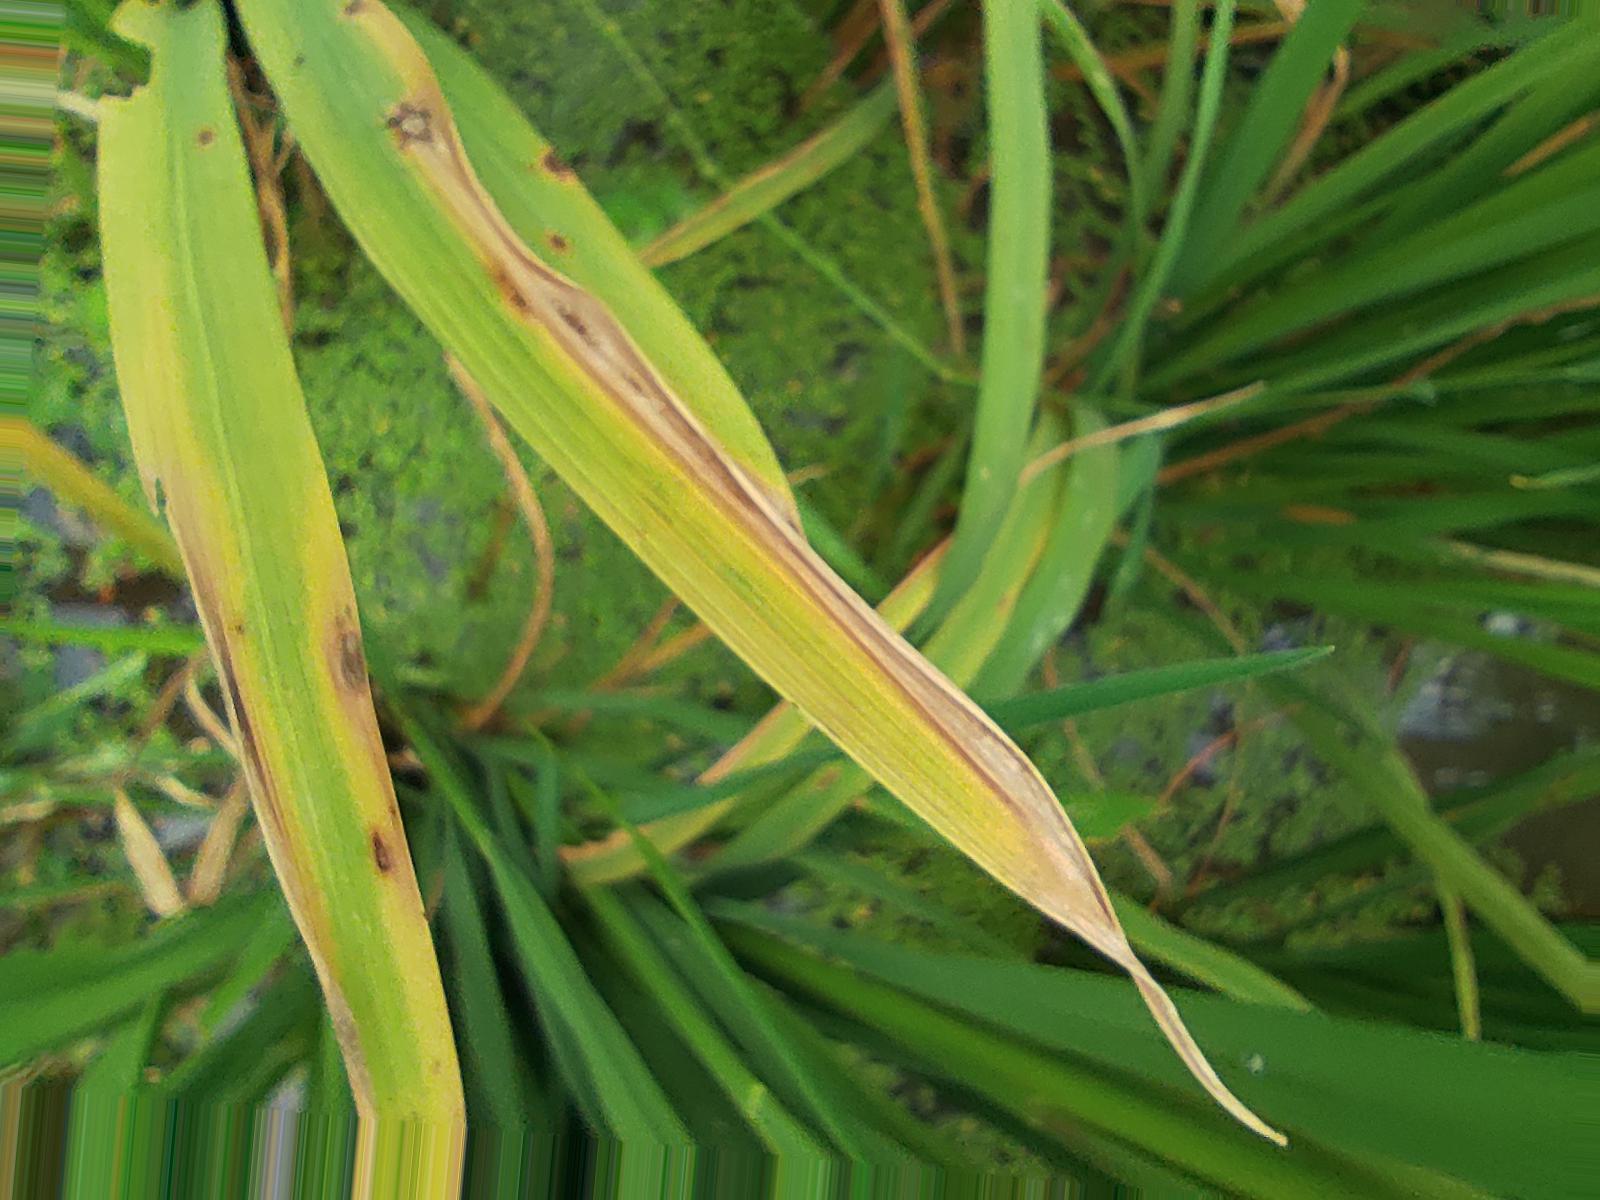
Nhãn: Bệnh Gạch Nâu ( Narrow Brown Spot )